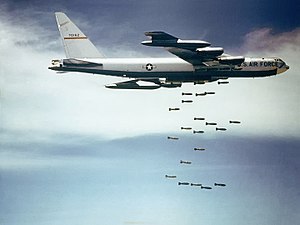
Boeing B-52 Stratofortress / Operativ historie / Vietnamkrigen
B-52F kaster sine bomber over Vietnam
B-52F kaster bomber over Vietnam mens himlen er blå og skyerne hvide.
Boeing B-52 Stratofortress er et strategisk langdistance bombefly. Det er subsonisk, dvs. at det i lighed med almindelige trafikfly flyver langsommere end lyden. Det har været anvendt af United States Air Force siden 1955 og erstattede på det tidspunkt Convair B-36 Peacemaker og Boeing B-47 Stratojet. Internt kaldes flyet BUFF. Selvom det blev bygget til at bære atomvåben under den kolde krig, benyttes det i dag primært til at bære konventionel bombelast. Det kan bl.a. medføre krydsermissiler. Flyet har en meget lang rækkevidde, bærer en stor bombelast og er økonomisk i drift sammenlignet med resten af United States Air Forces flåde af strategiske bombefly. Således er der stadig 85 i tjeneste i United States Air Force. Indtil videre forventes det at forblive i aktiv tjeneste indtil 2050.